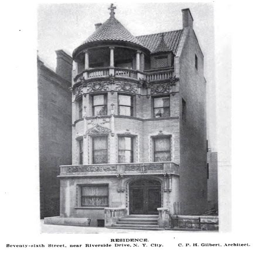
steps was designed by person person and completed .